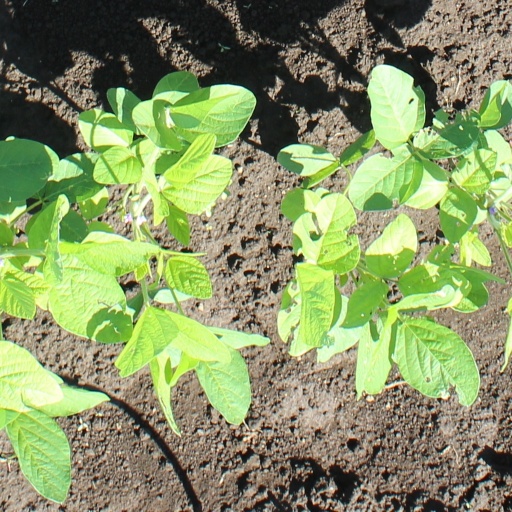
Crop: soybean